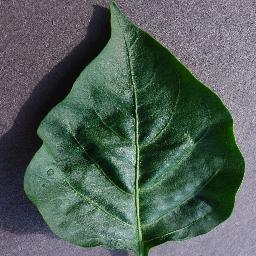
Label: Pepper,_bell___healthy